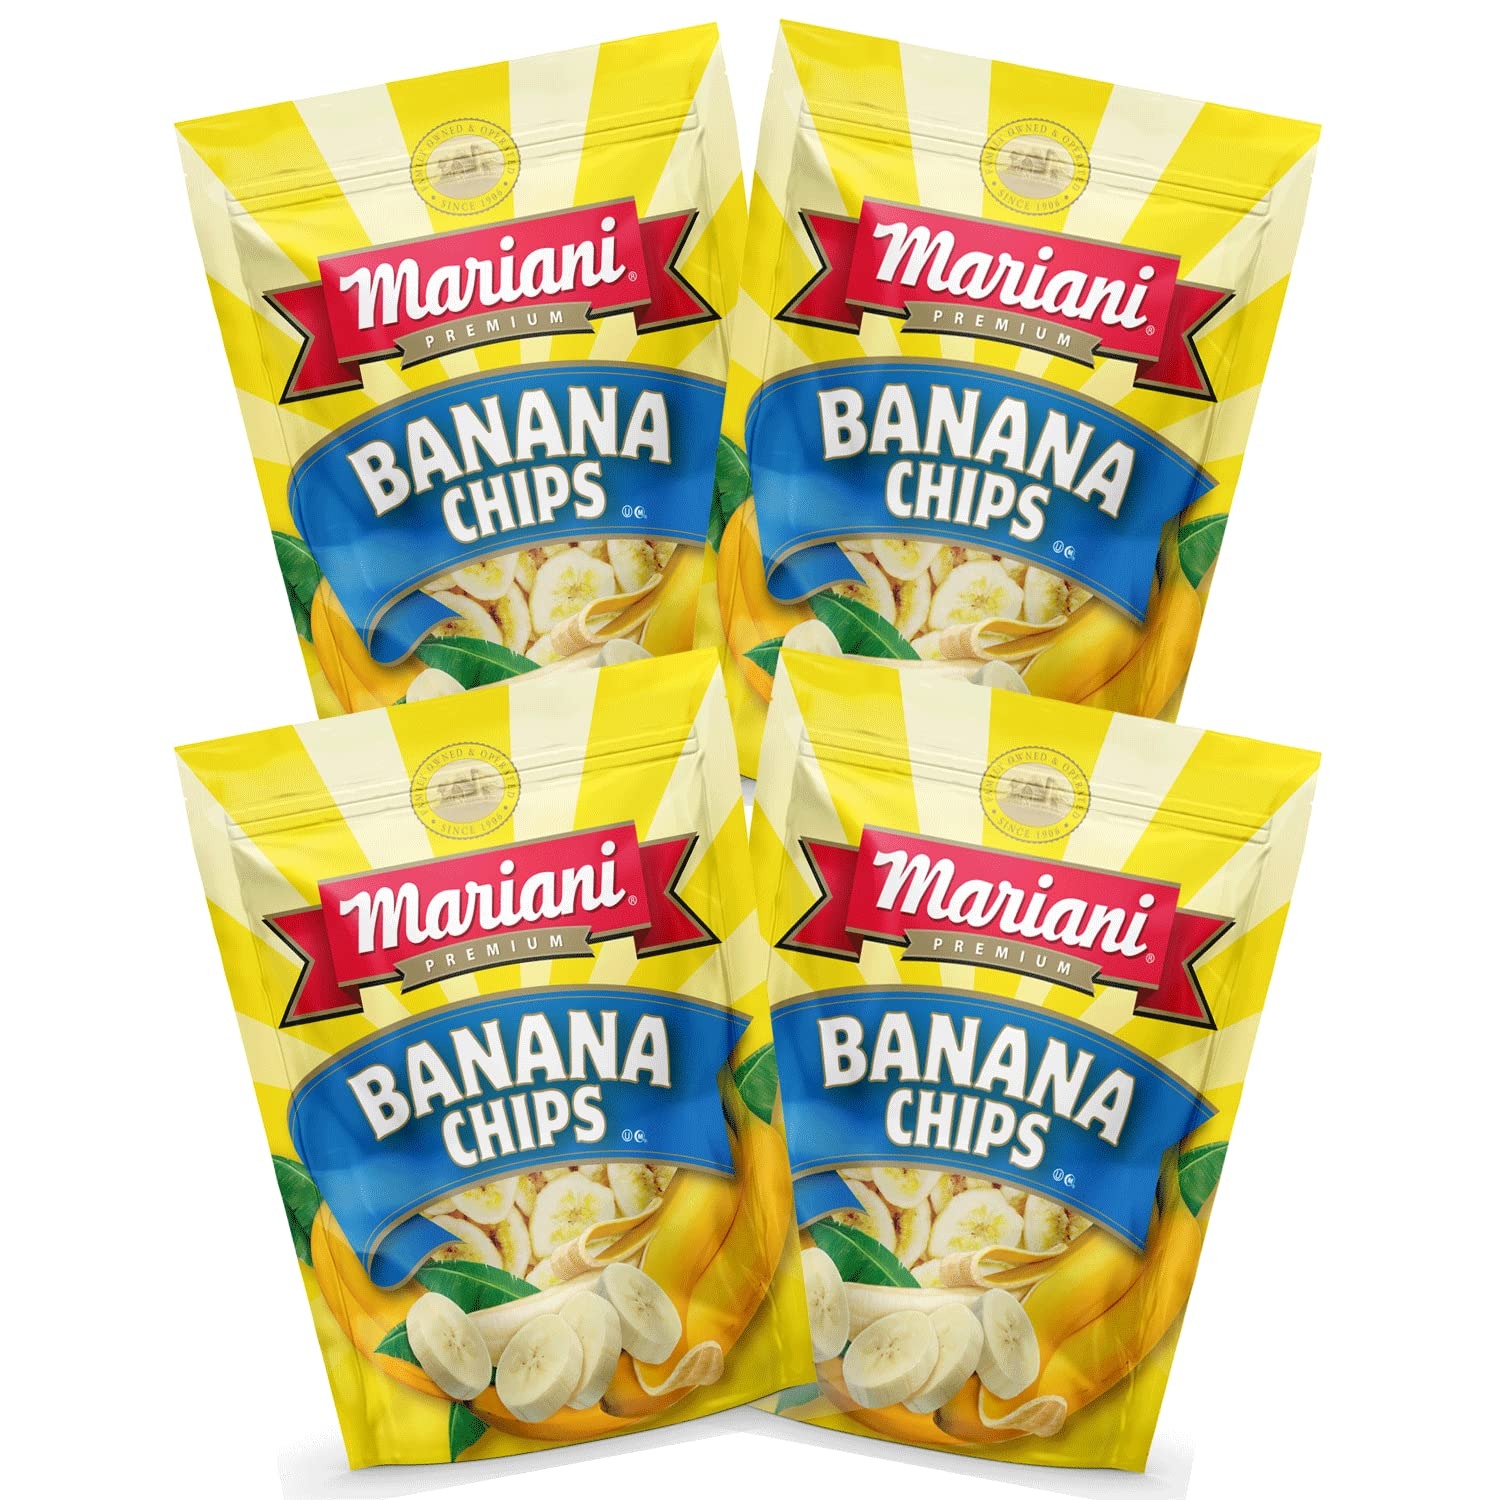
Item Name: Mariani Banana Chips | Dried Fruit | Healthy Snacks for Kids & Adults | Vegan Snacks | Gluten Free Snacks | 6 Ounces (Pack of 4)
Bullet Point 1: TASTE TROPICAL PARADISE: These sweet and crunchy bite- sized chips are the perfect healthy snack to satisfy your taste buds
Bullet Point 2: HEALTHY SNACK: Bananas are a vegan snack that has an excellent source of potassium, is a high energy snack, and is gluten free and contains dietary fiber
Bullet Point 3: ENJOY ANYTIME: Our banana chips can be eaten directly from the bag or diced and added to your favorite recipes; This gluten free snack is a better way to satisfy your sweet tooth!
Bullet Point 4: MAINTAINS FRESHNESS: Our Touch Lock Seal provides easy open and easy seal to keep your gluten free snack fresh!
Bullet Point 5: CREATIVE USES: Mix Mariani Dried Banana Chips with granola &amp; yogurt, add to your smoothies, or eat them straight out of the bag!
Product Description: Get a taste of tropical paradise with Mariani&#x27;s Banana Chips. These sweet and crunchy bite-sized chips are the perfect snack to satisfy your taste buds. Bananas are an excellent source of potassium, are a high energy snack, are gluten free and contain dietary fiber. These are a healthy treat for kids and grown-ups alike. Indulge and enjoy them by the handful, your taste buds will thank you! From Our Family to Yours since 1906.
Value: 24.0
Unit: Ounce

Price: 23.86